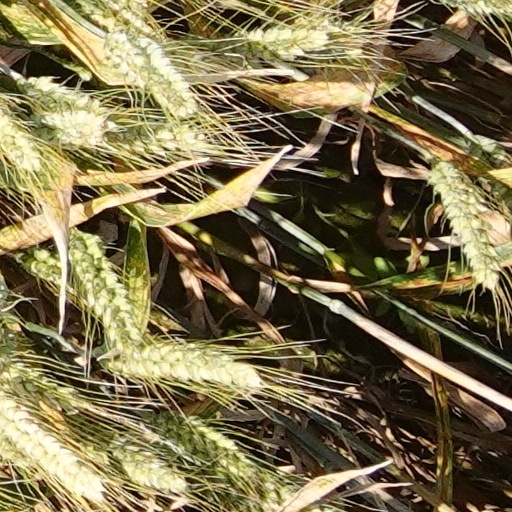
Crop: wheat